Remember (2022 film)

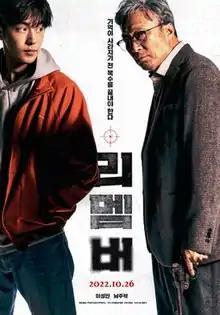
Promotional poster

Remember is a 2022 South Korean action film directed by Lee Il-hyung, starring Lee Sung-min and Nam Joo-hyuk. The film is a remake of the 2015 Canadian film of the same name with the plot elements shifted to focus on Korea under Japanese occupation in World War II.